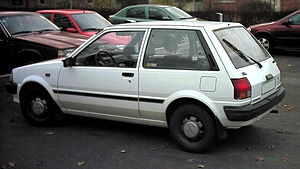
Toyota Starlet / Starlet P7 (1984−1989)
Bagfra
Toyota Starlet var en mellem 1973 og 1999 i flere generationer bygget minibil fra Toyota Motor.